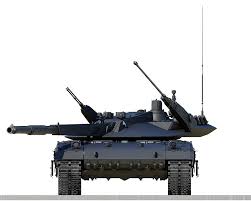
Label: T-14